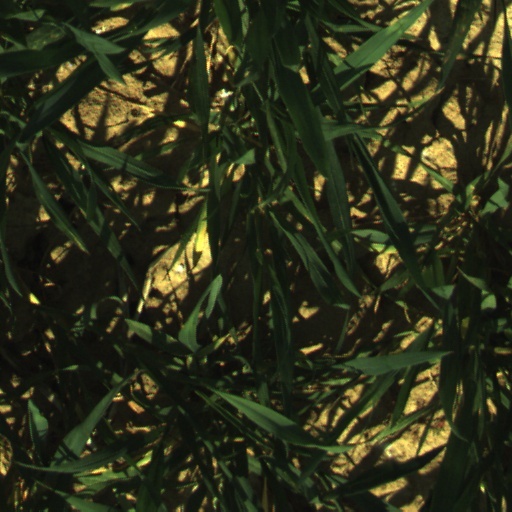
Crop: wheat